Jeanne Hatto

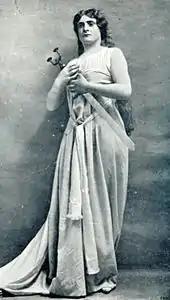
Jeanne Hatto in costume for "Die Walkure", 1906

Jeanne Hatto (30 January 1879 – 26 March 1958), born Marguerite Jeanne Frère, was a French operatic soprano.